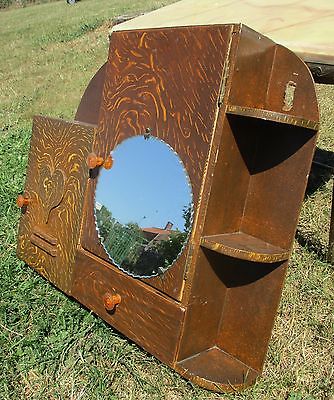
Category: cabinet